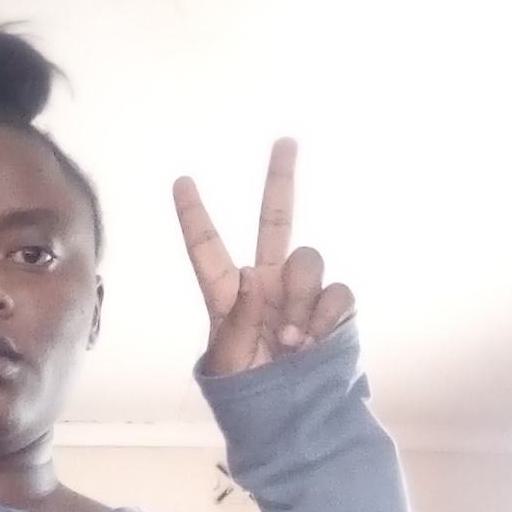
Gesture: peace